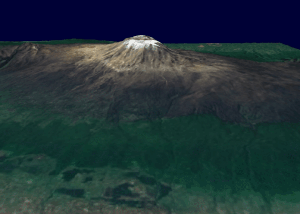
Vue panoramique 3D du Mont Kilimanjaro. Image réalisée à partir des données SRTM fournies gratuitement par la NASA.